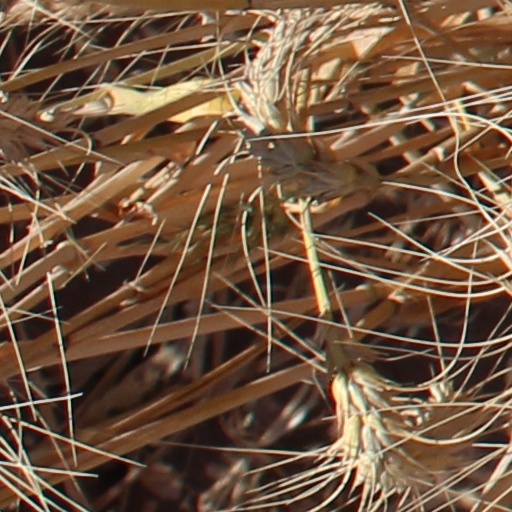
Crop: wheat